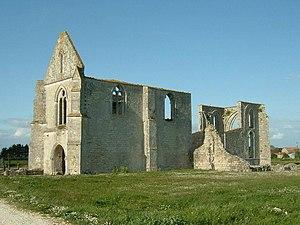
Abbaye Notre Dame de Ré dite des Châteliers
L'abbaye Notre-Dame-de-Ré, dite des Châteliers, est une ancienne abbaye cistercienne aujourd'hui ruinée, située sur la partie orientale de l'île de Ré sur la commune de La Flotte-en-Ré.
Cet article recense une partie des monuments historiques de la Charente-Maritime, en France.
L'histoire du département de la Charente-Maritime, en tant qu'entité administrative, commence le 22 décembre 1789 par un décret de l'Assemblée constituante. Ce dernier n'entre cependant en vigueur que quelques mois plus tard, le 4 mars 1790. Fondé sur des considérations géographiques — le cours inférieur de la Charente — le département est alors nommé « Charente-Inférieure », appellation conservée jusqu'en 1941, date à laquelle il prendra le nom de « Charente-Maritime », dénomination soulignant sa situation sur le littoral atlantique.